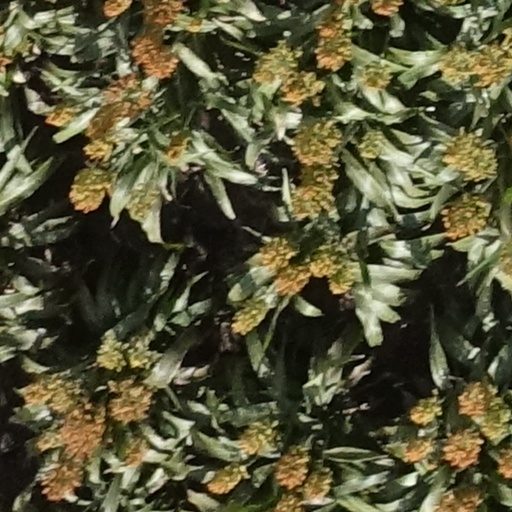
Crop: sorghum